Dudes (film)

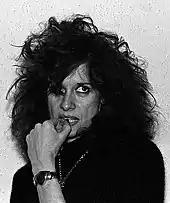
Director Penelope Spheeris in 1984

In writing "Dudes", scriptwriter Randall Jahnson was partly inspired by visits to Old West locations which he felt were "frozen in time". In the early and mid-1980s, he later reflected, the punk and art rock scenes in Los Angeles were demonstrating a certain fascination with the West, exemplified by Wall of Voodoo performing cover versions of Spaghetti Western songs, the Dead Kennedys covering "Rawhide", and the Meat Puppets mixing punk with country music, which influenced his crossing of the two genres in his script. He settled on the film's title based on the Old West use of the term "dude" to describe a "tenderfoot" or "fish out of water", city-dwelling Easterners unprepared for life on the frontier, seeing his main characters as modern "dudes".